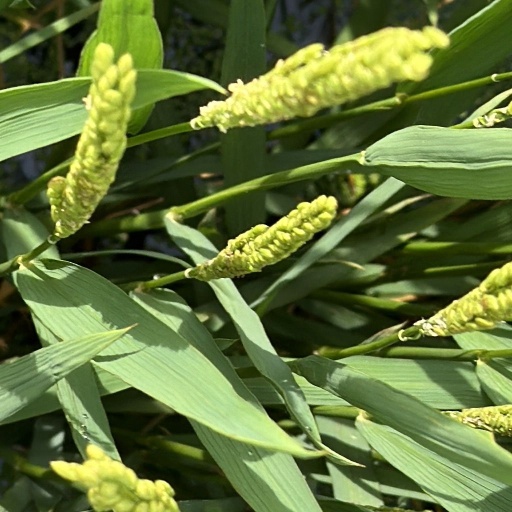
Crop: rice